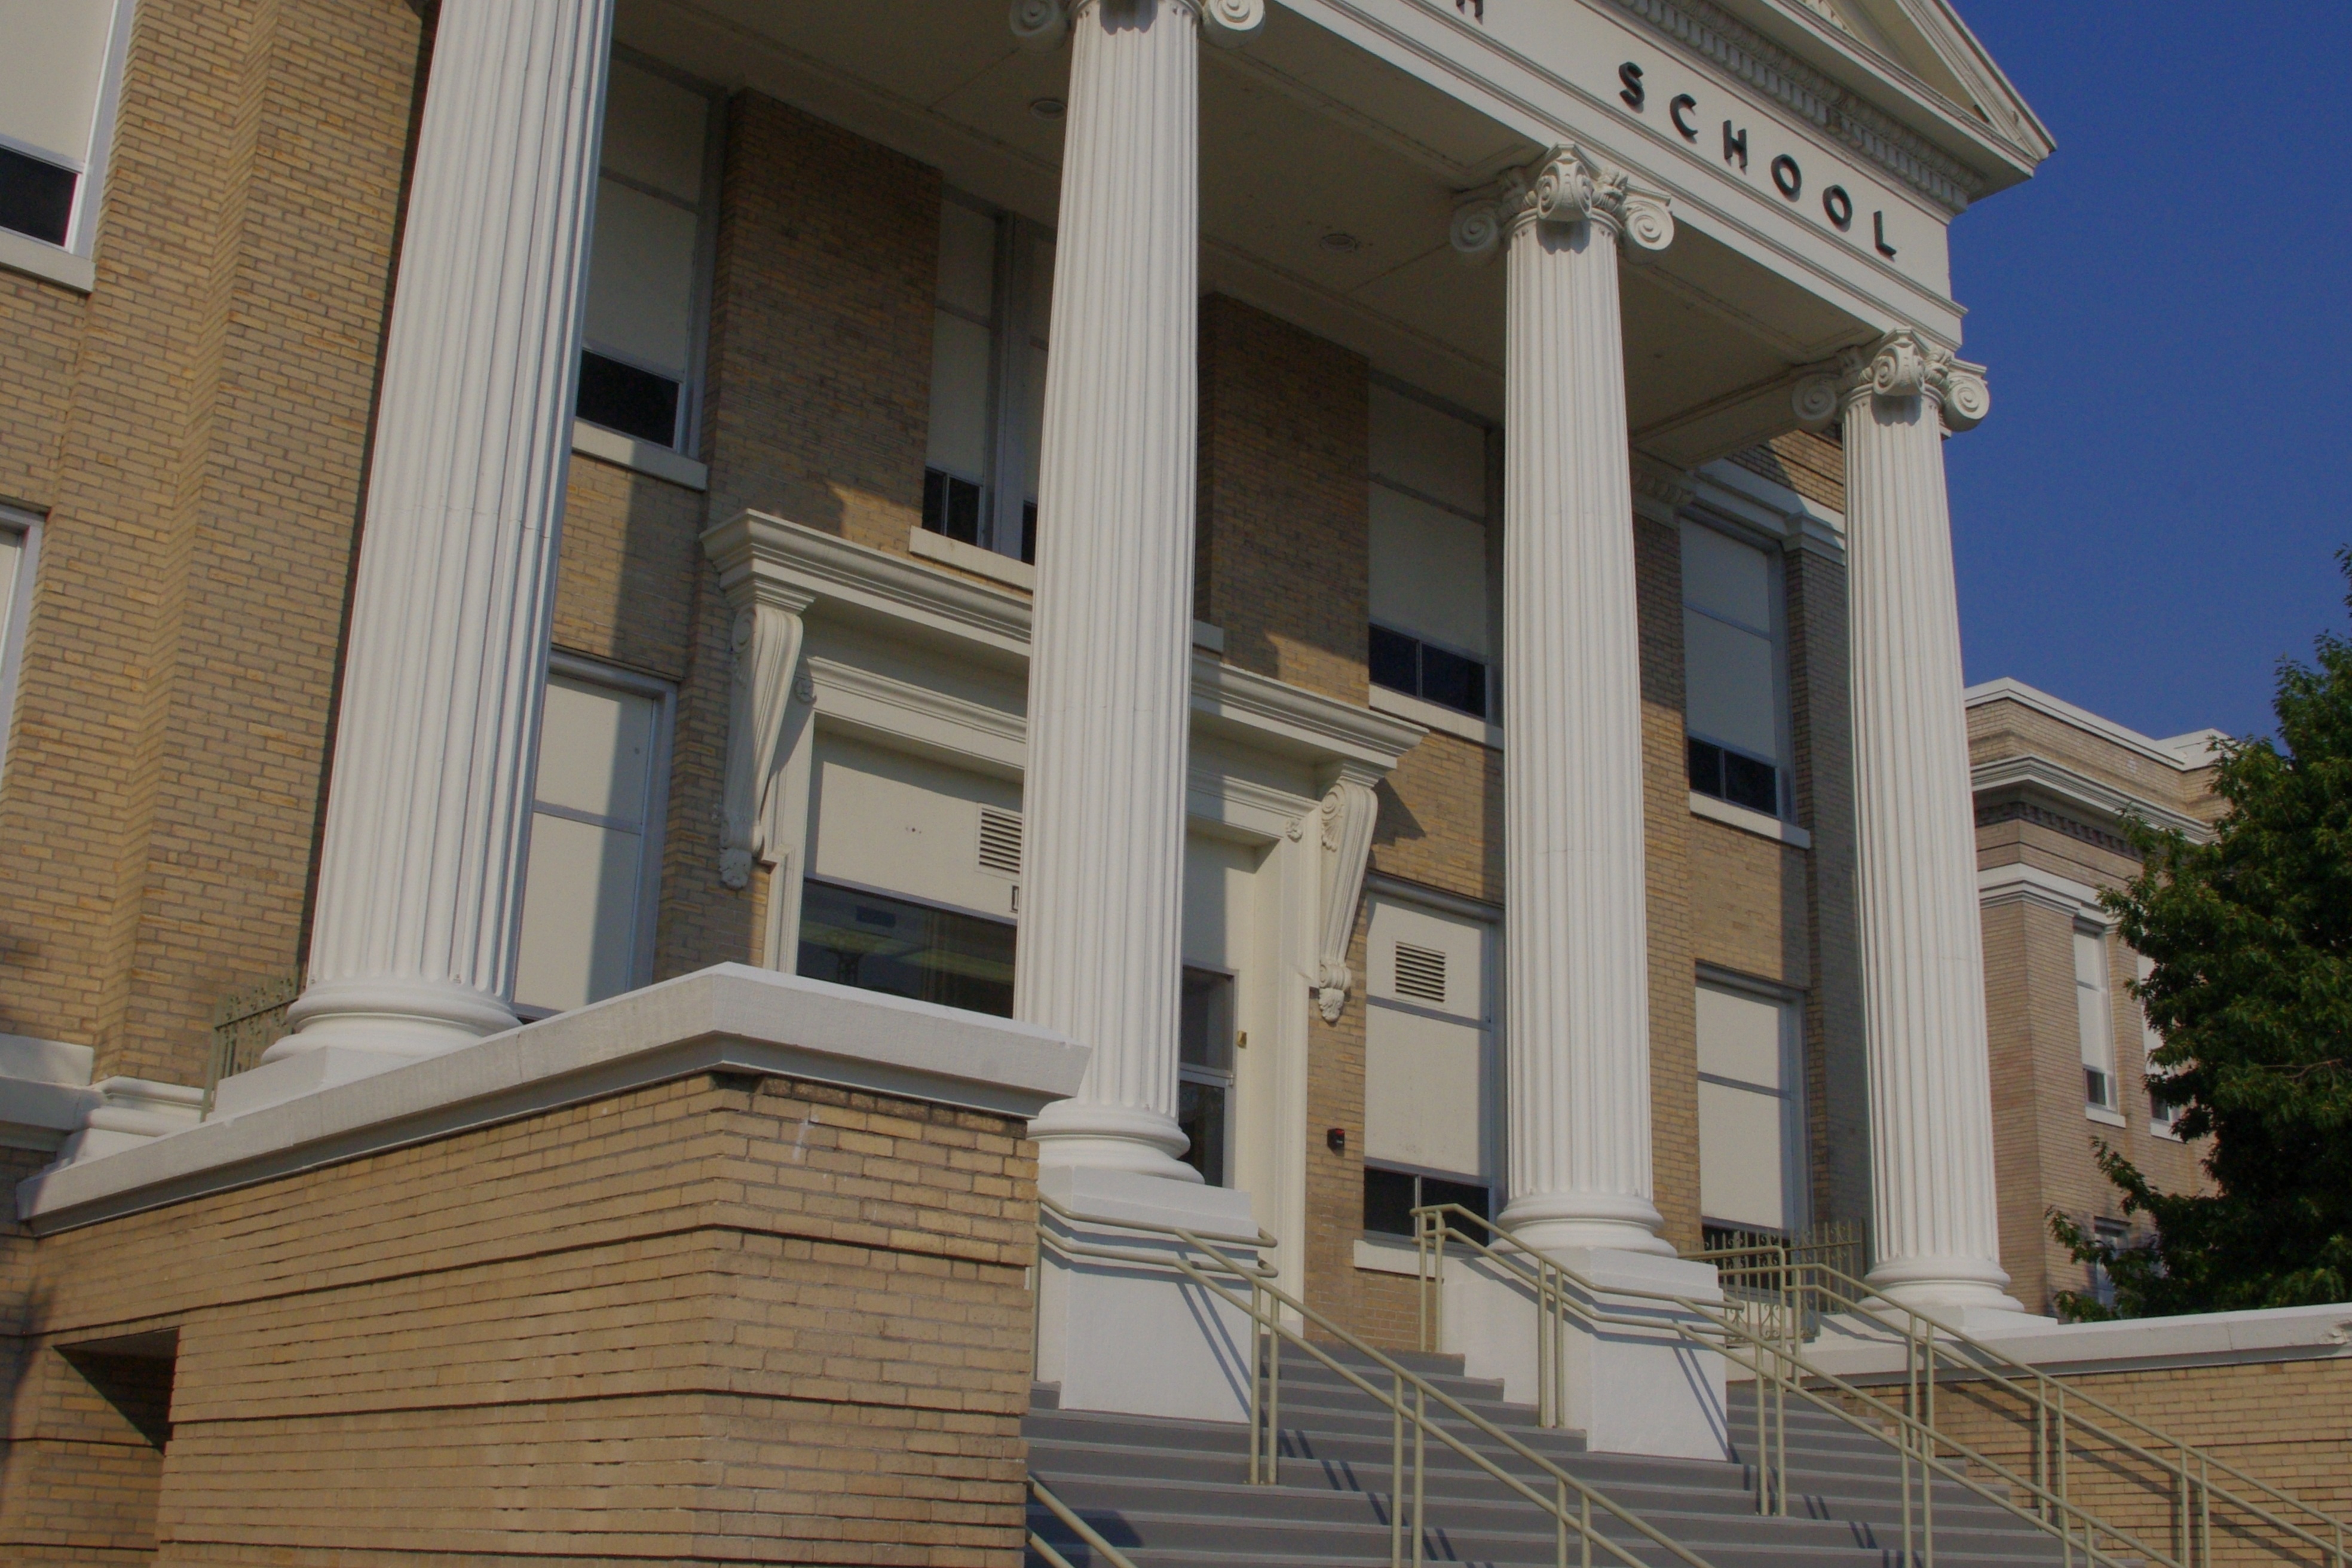
architecture, building, steps, entrance, facade, property, exterior, education, stairs, columns, school, arc, campus, corinthian, siding, condominium, neighbourhood, high school, junior high